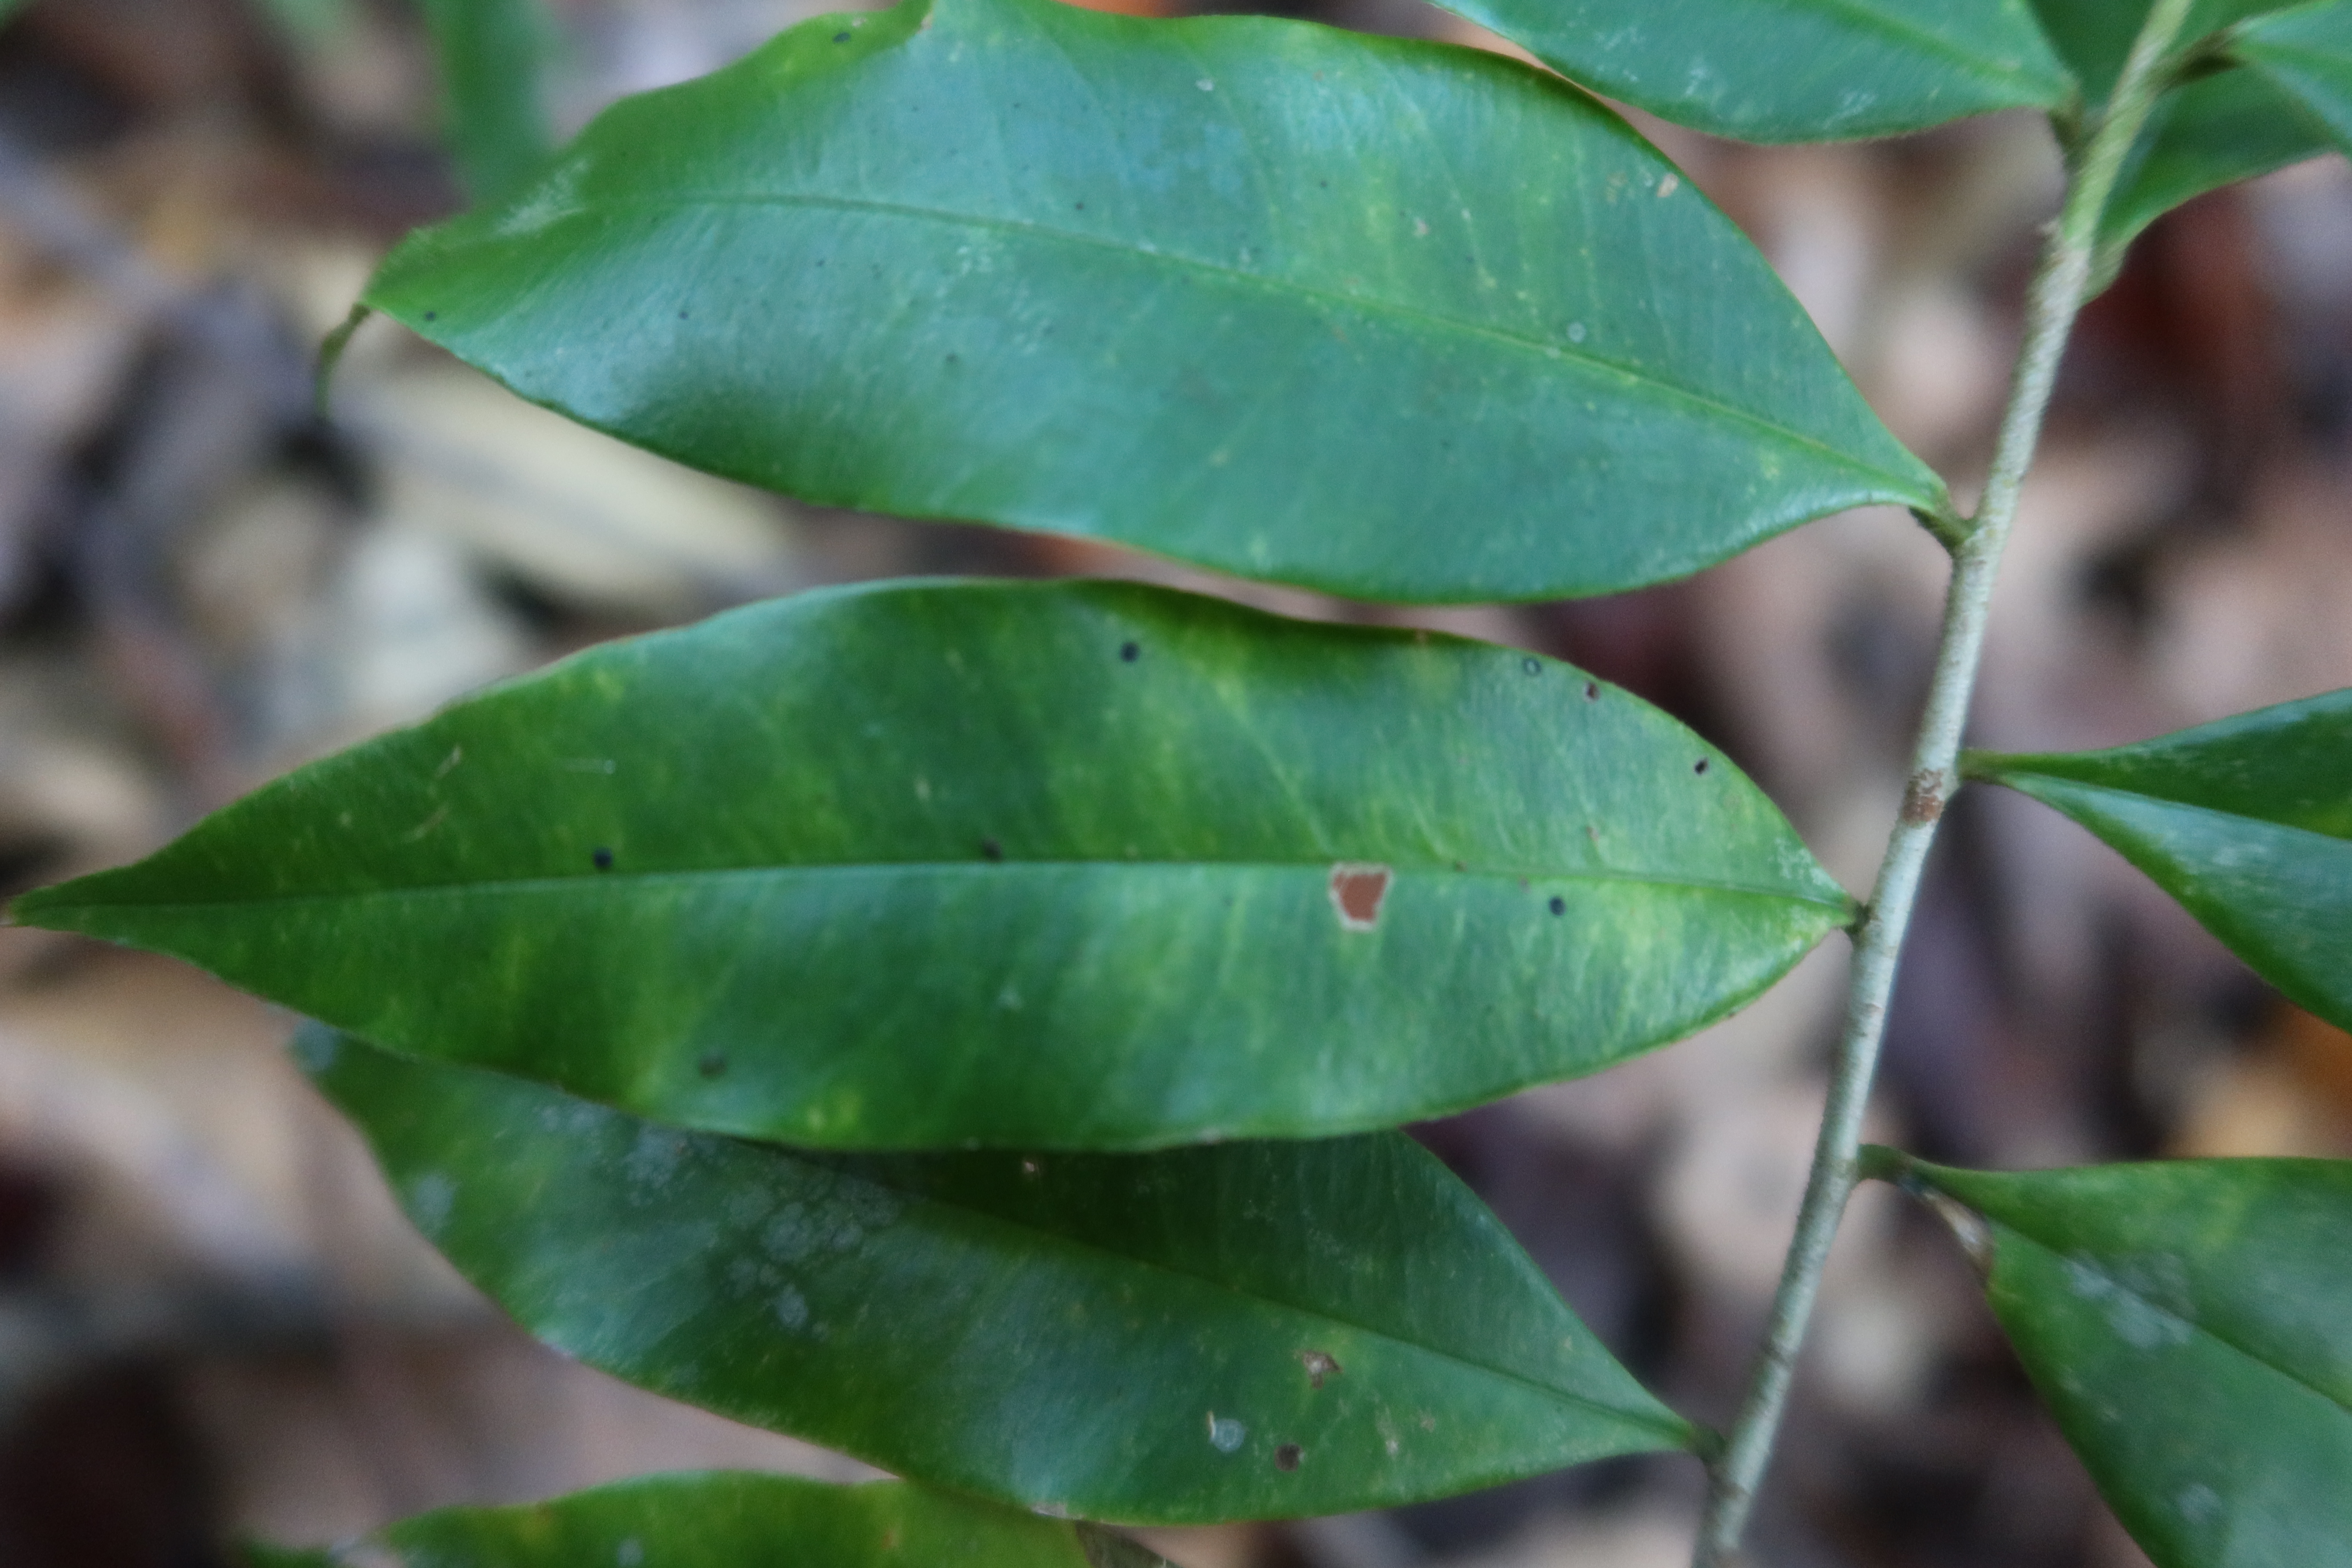
Label: Black spots